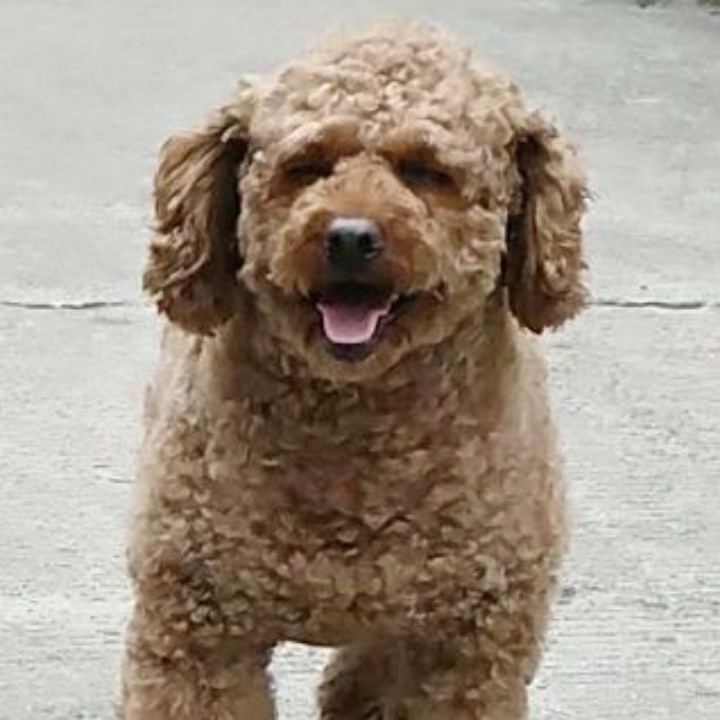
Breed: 7449-n000128-teddy